Ali ibn Muhammad

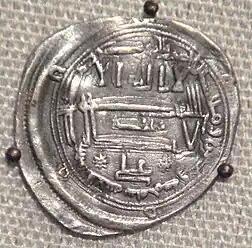
Dirham, minted at al-Aliyah (Fes) during the reign of Ali bin Muhammad, in 840 CE

Ali was the son of Muhammad ibn Idris, whom he succeeded in March/April 836 at the age of nine. During his infancy, the chieftains of the Berber tribes acted as his regents. He proved an able ruler, who managed to stabilize and pacify the Idrisid realm after the troubled reign of his father. During his reign, Idrisid authority was strengthened and stretched from Basra to Tudgha. Some Idrisid troops reportedly also participated in the 846 Sack of Rome by Aghlabid raiders.